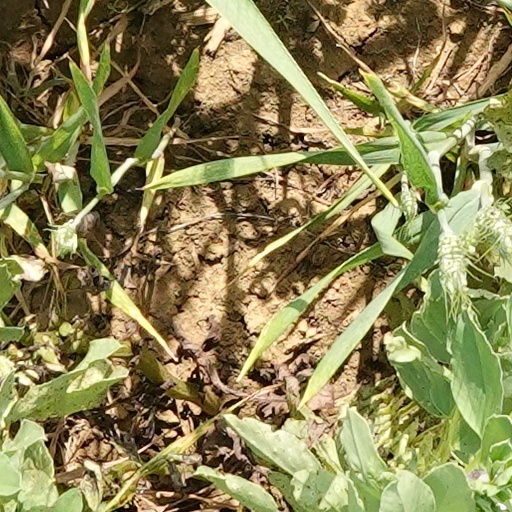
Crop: wheat